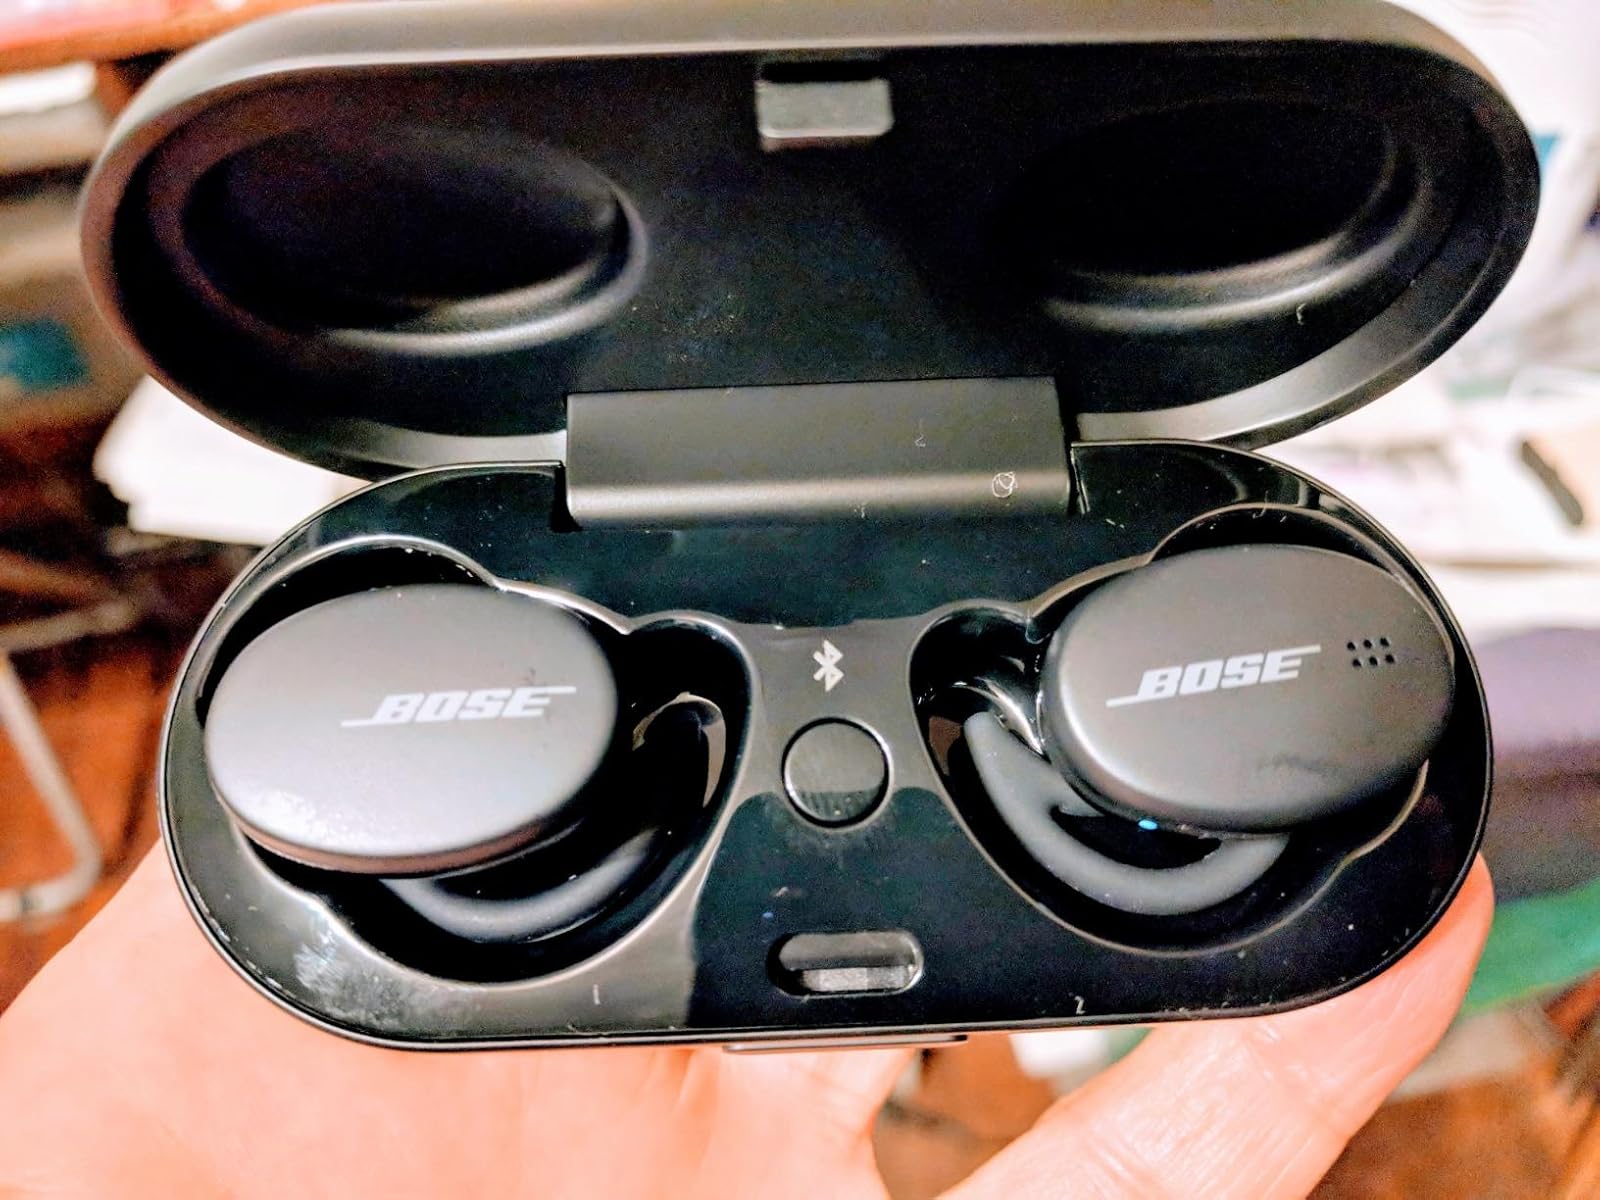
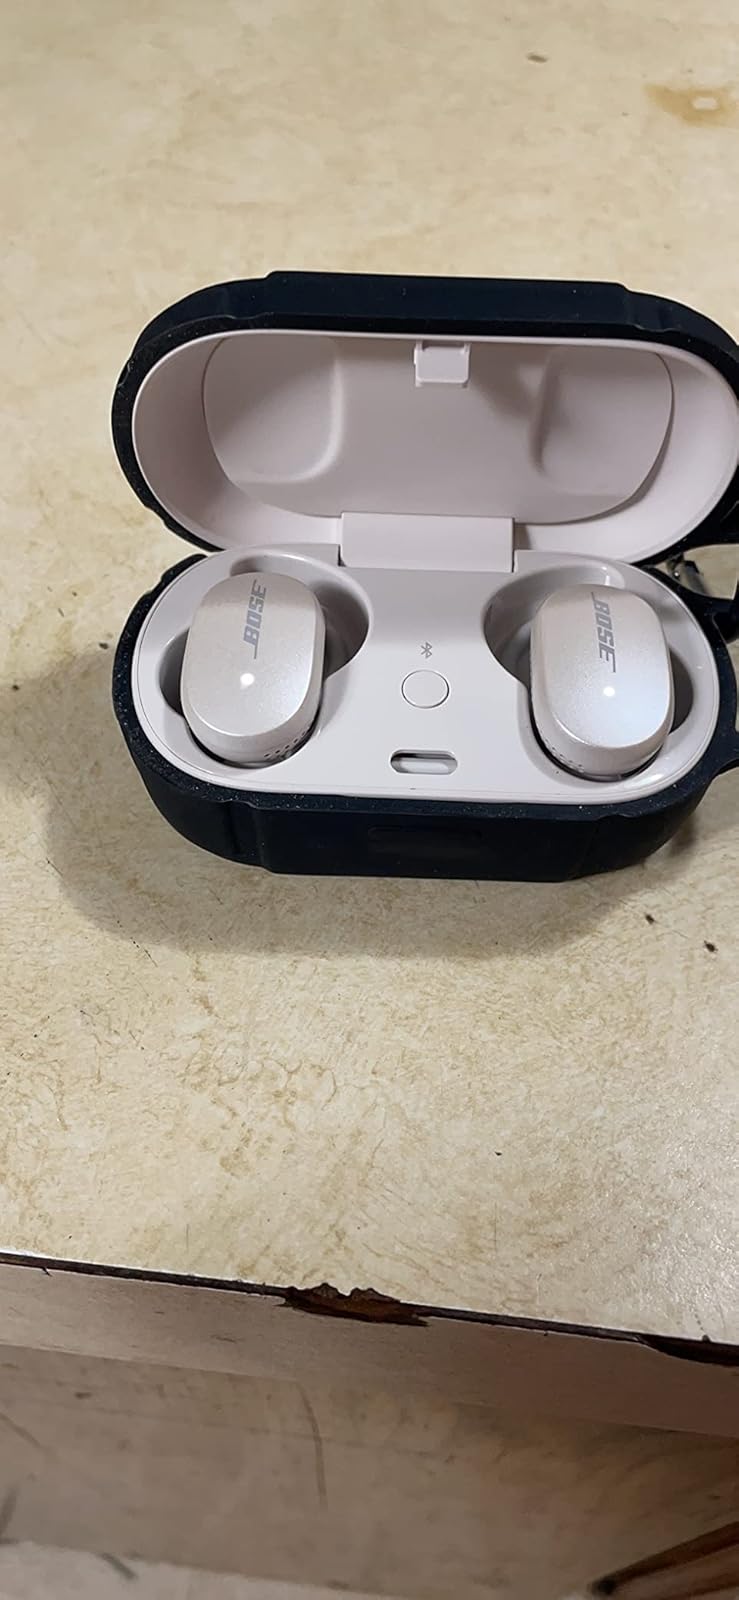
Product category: earbuds
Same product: no